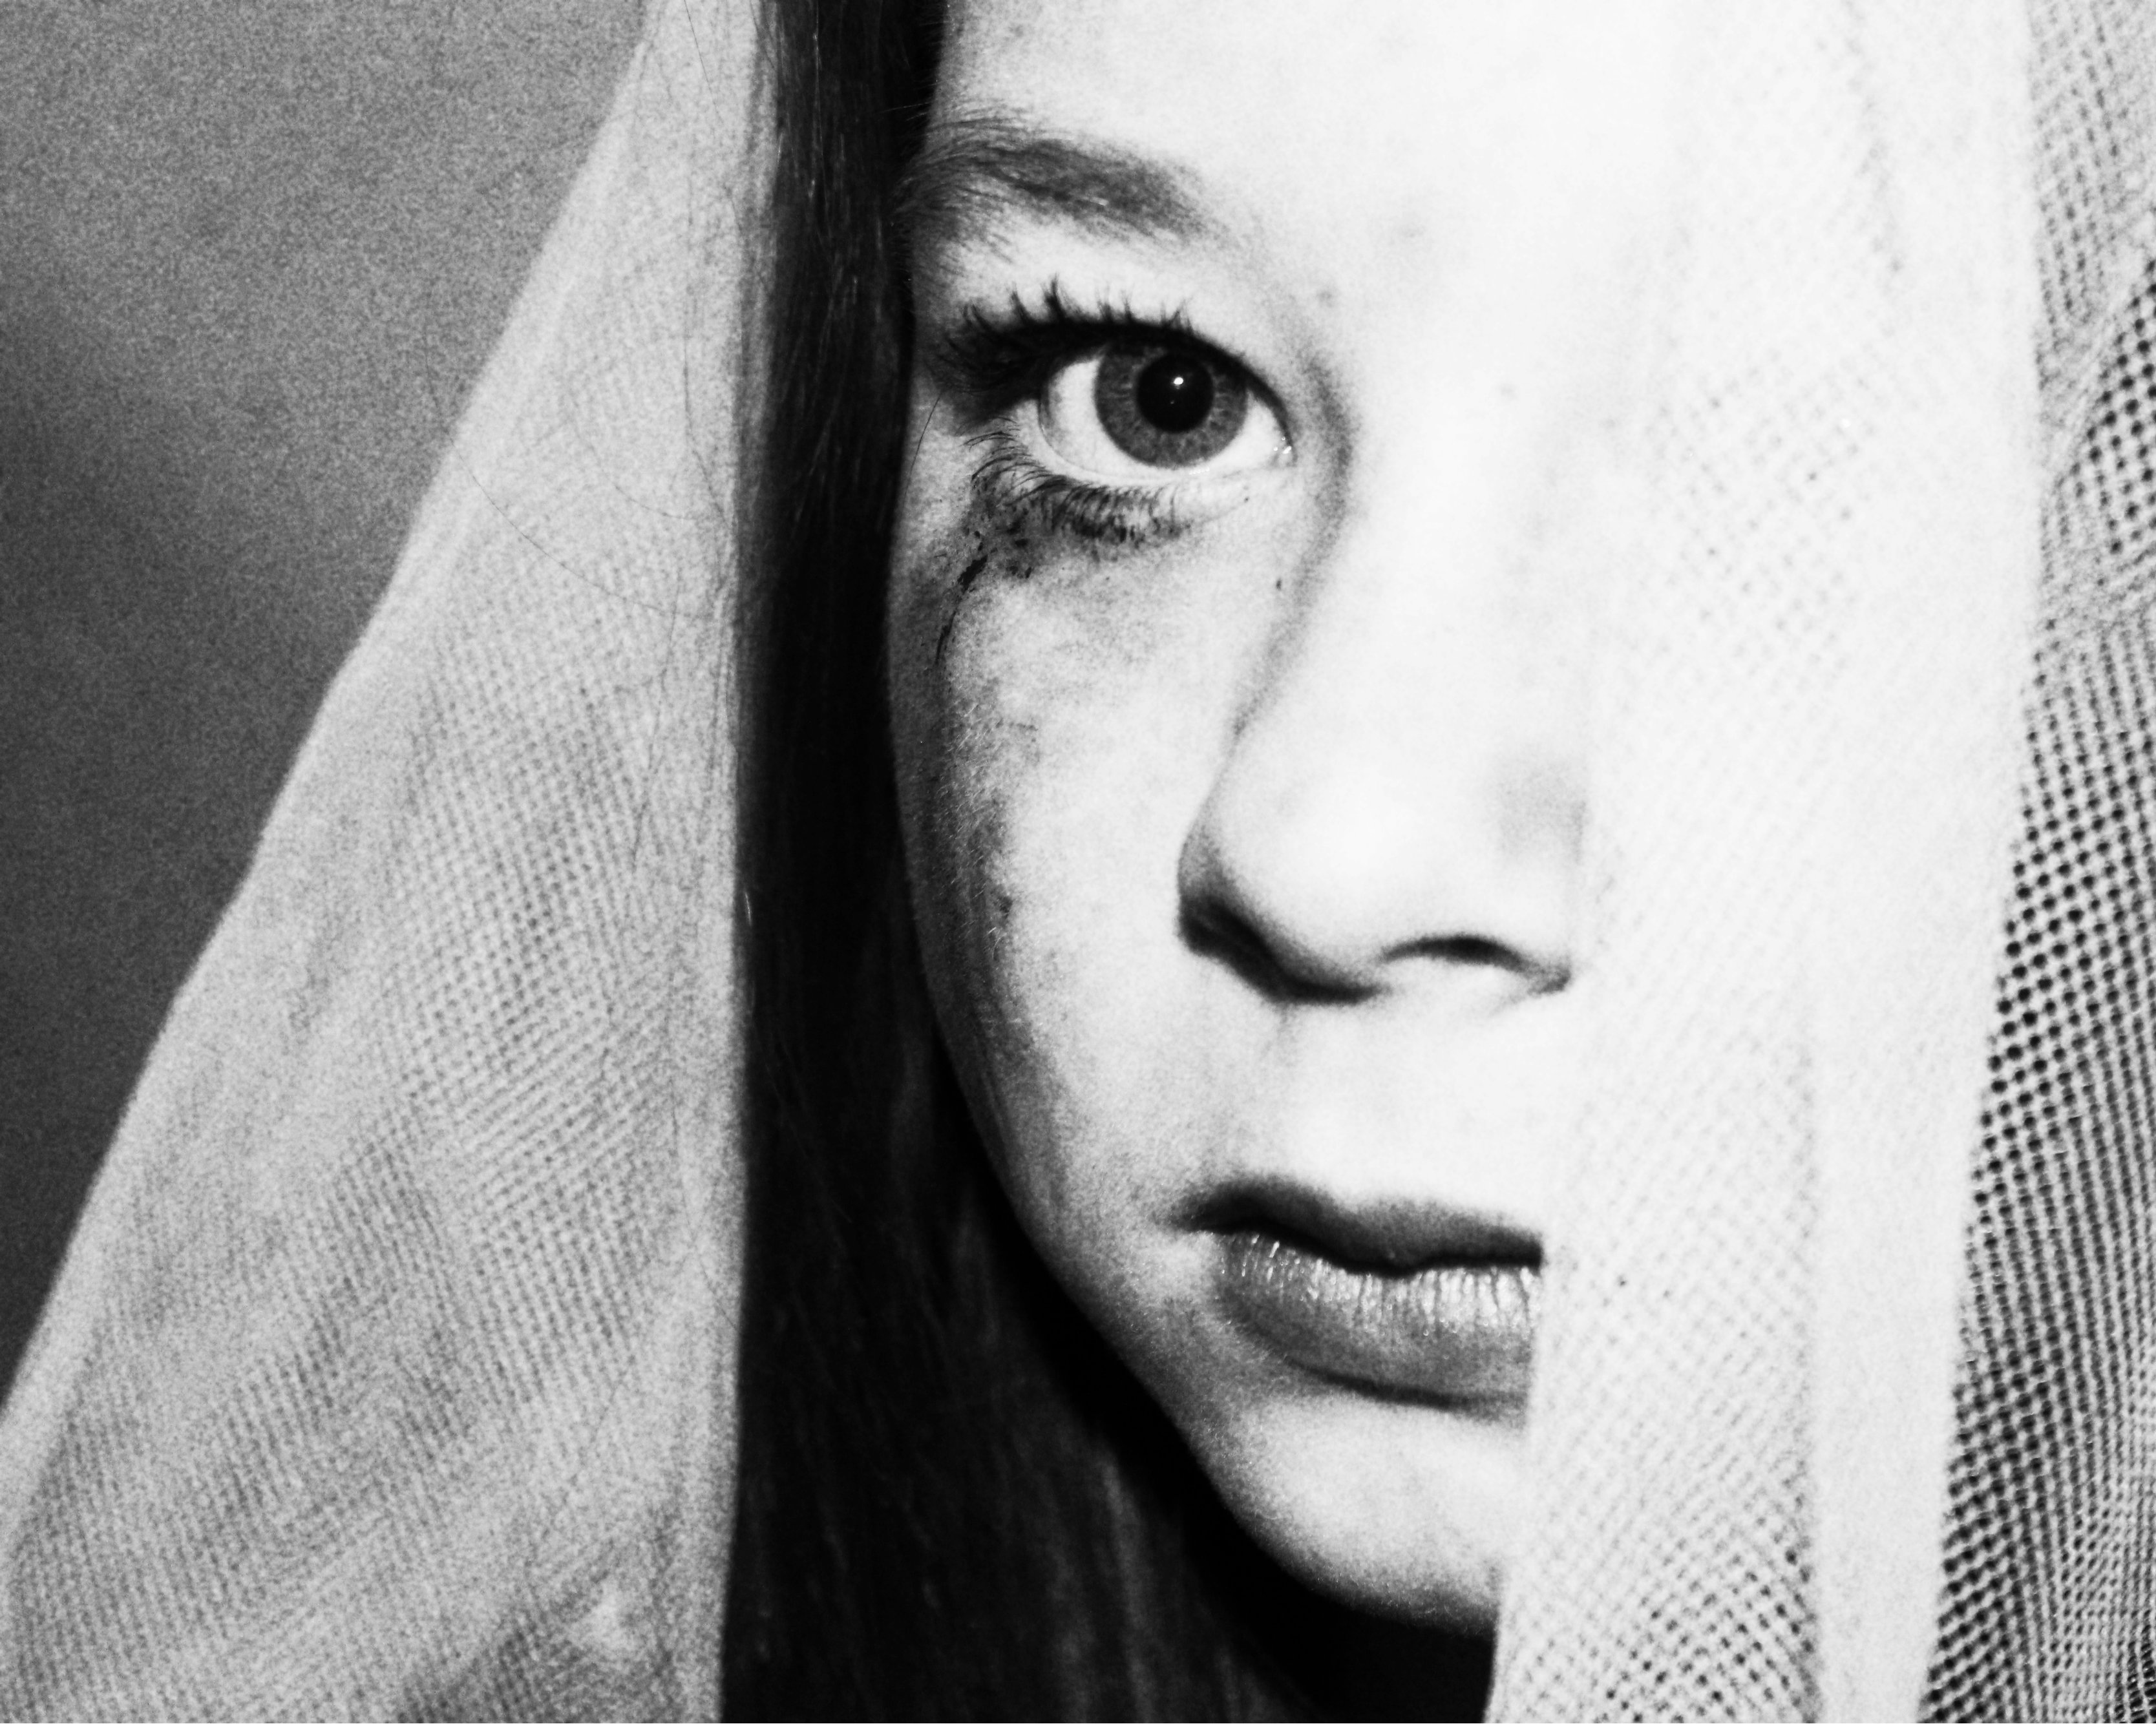
person, black and white, girl, white, photography, sadness, portrait, model, black, monochrome, face, nose, sketch, drawing, eye, photograph, beauty, photo shoot, monochrome photography, portrait photography